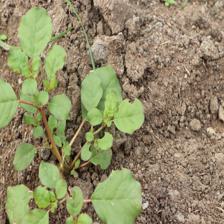
Label: BroadLeafWeed